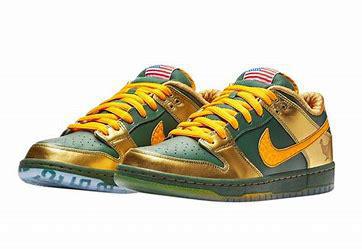
Brand: Nike
Model: SB Dunk Pro